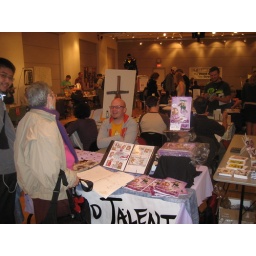
Our table at Word under the street